Croatia–United States relations

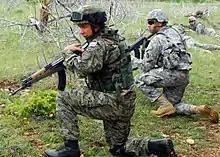
Soldiers from the Minnesota Army National Guard train with members of the Croatian Army in 2012

On November 25, 2015 U.S. Vice President Joe Biden visited Croatia as a special guest of the Brdo-Brijuni Process Leaders' Summit. Discussed topics on the plenary session were integration of Southeast Europe into Euro-Atlantic processes, migrant crisis, security challenges and the fight against terrorism, conflicts in the Middle East and Ukraine, as well as energy. Vice President Biden met with the Croatian Prime Minister Zoran Milanović and Foreign Minister Vesna Pusić with whom he talked about situation in the Middle East, especially about the war in Syria, migrant crisis and the security situation in the world after 2015 Paris terrorist attacks.